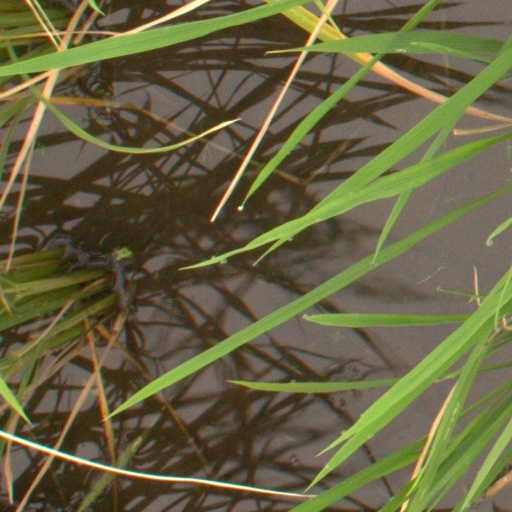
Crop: rice